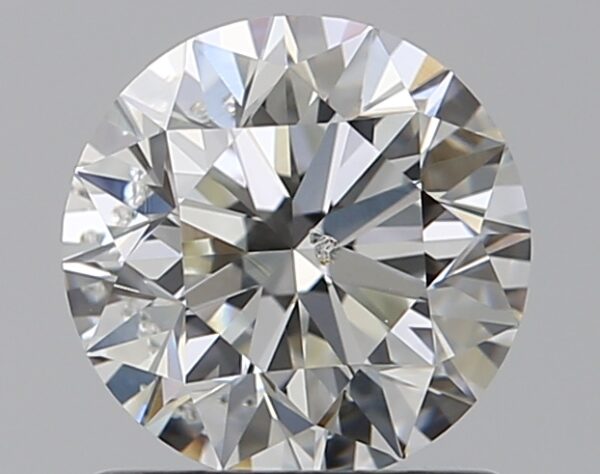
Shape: round
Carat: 1
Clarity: SI2
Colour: H
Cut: EX
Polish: EX
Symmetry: EX
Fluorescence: F
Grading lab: GIA
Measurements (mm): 6.31 x 6.35 x 4.02